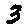
Label: 3